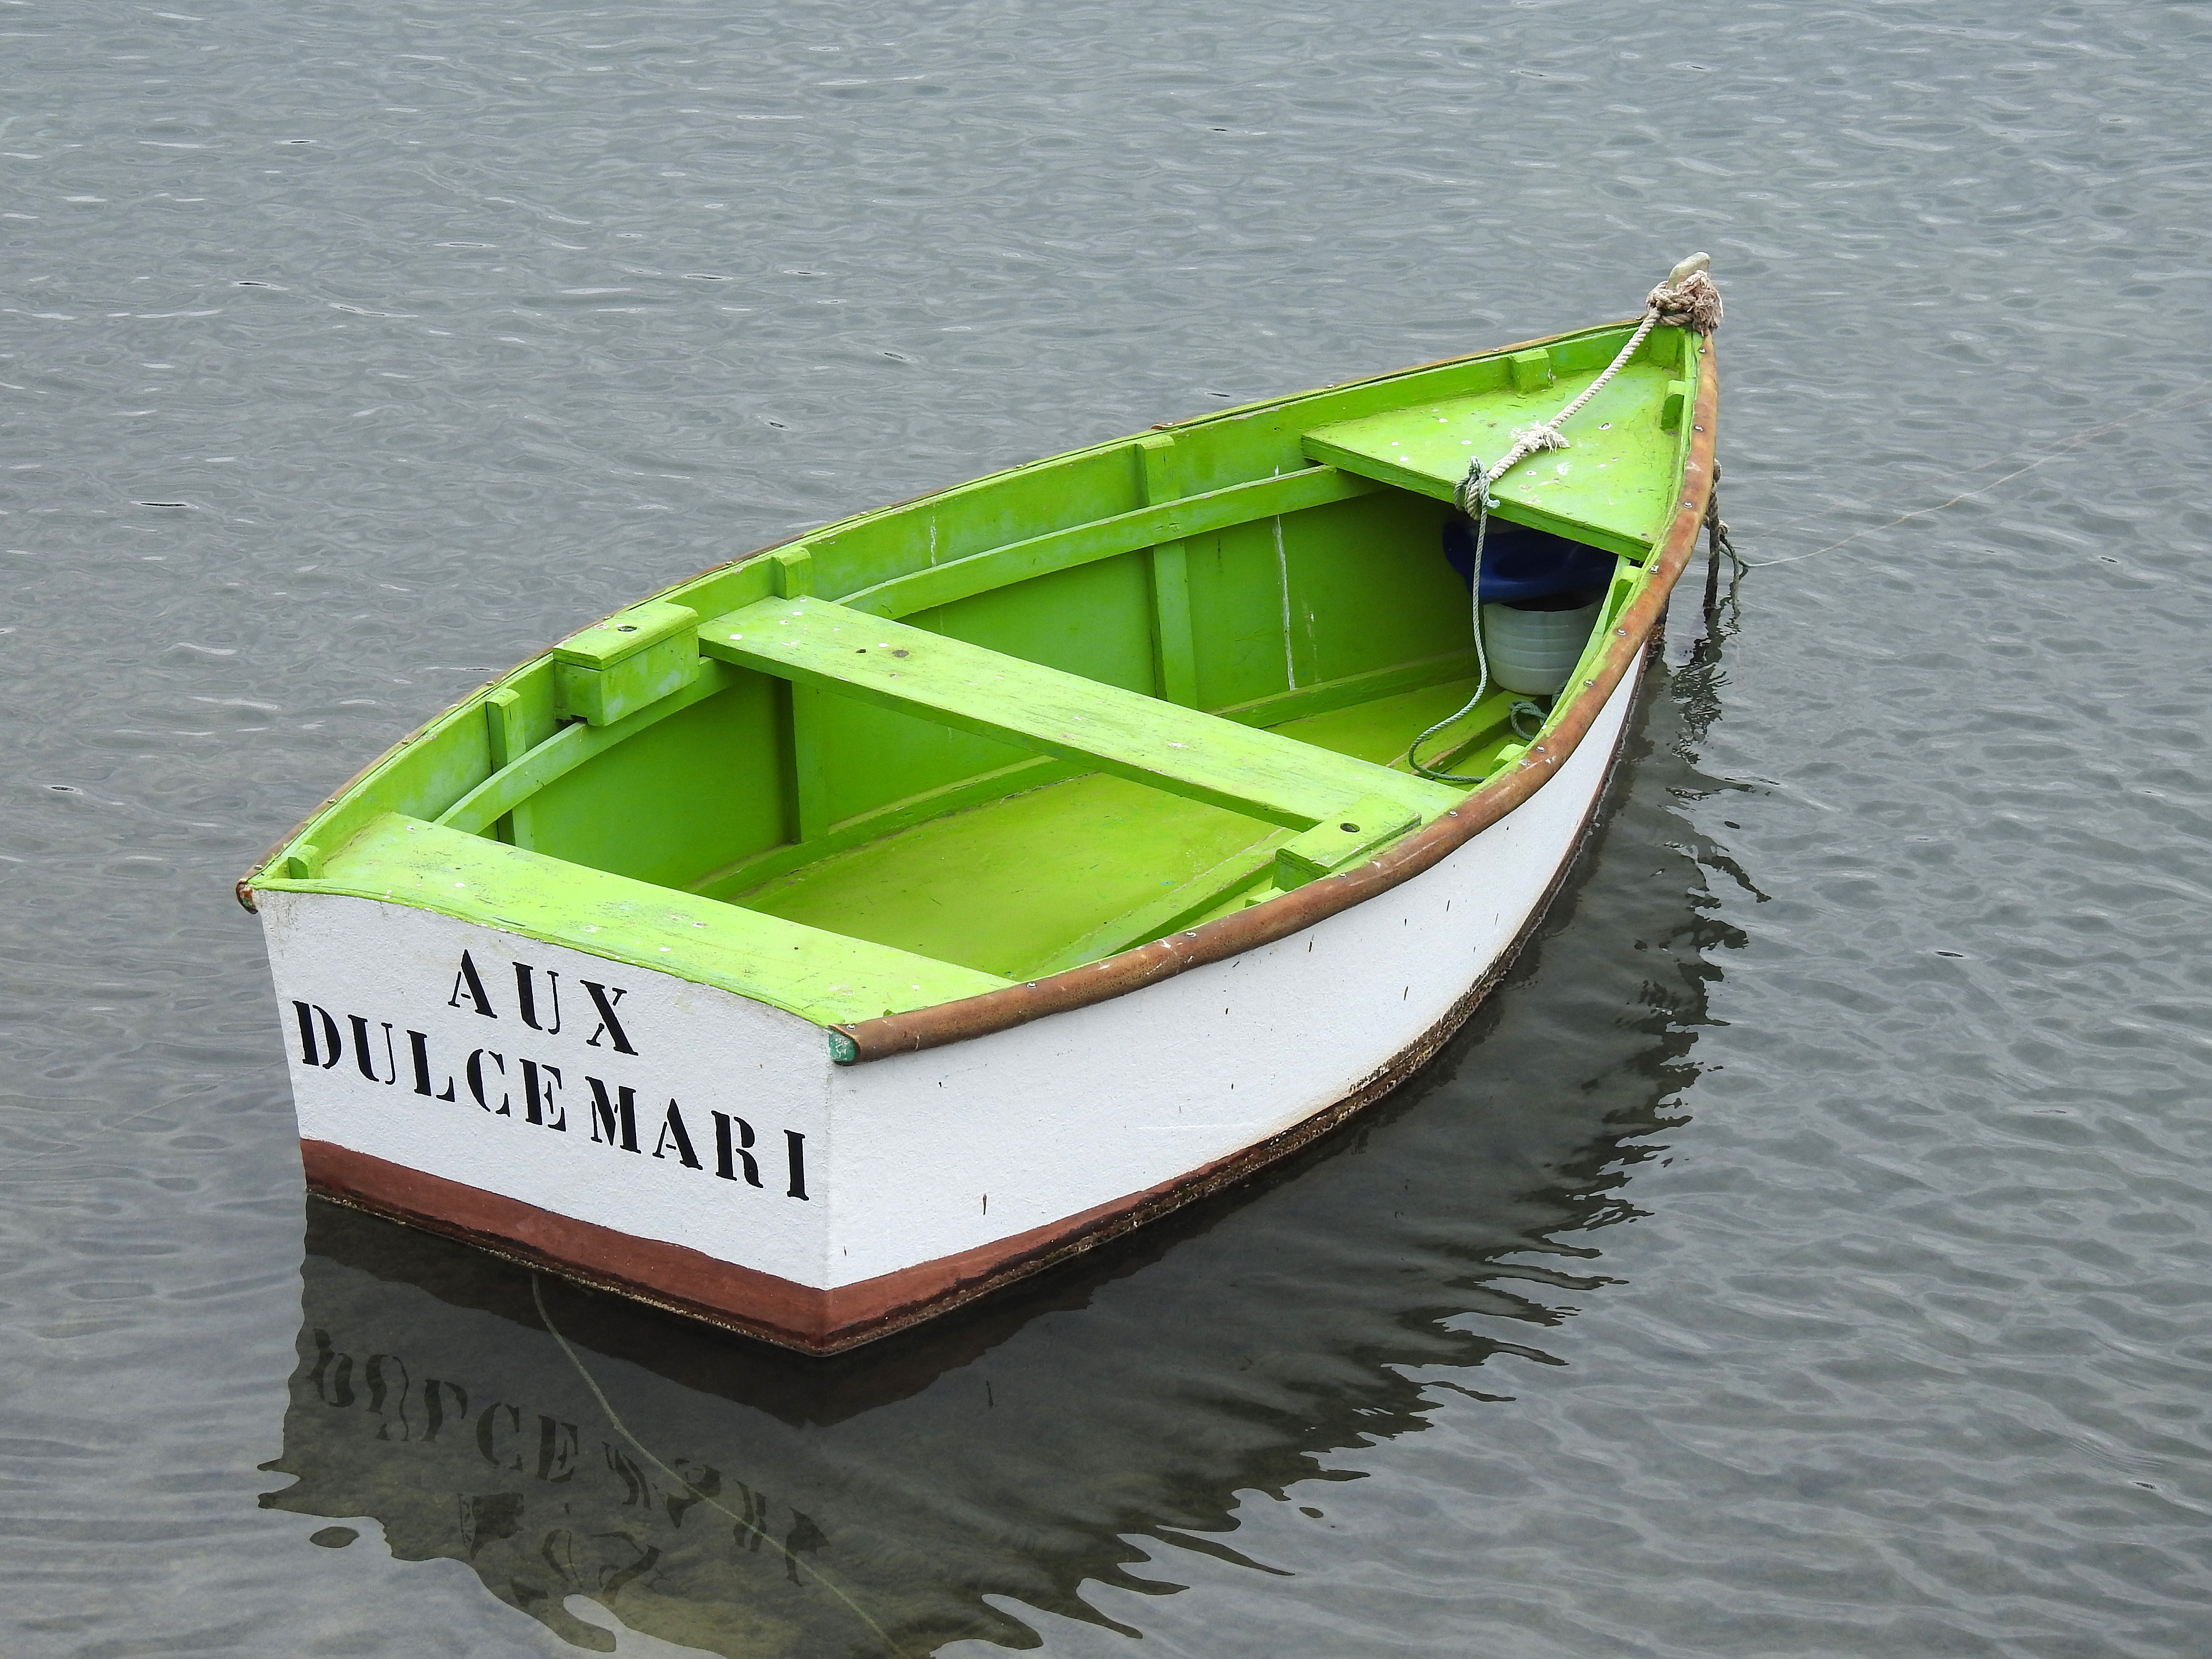
boat, boot, green, vehicle, cargo ship, waterway, motorboat, fishing boat, rowing boat, boating, channel, watercraft, barge, fischer, wooden boat, dinghy, skiff, watercraft rowing